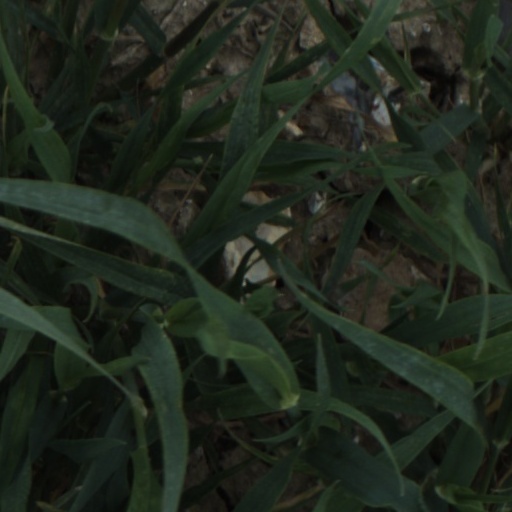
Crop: wheat